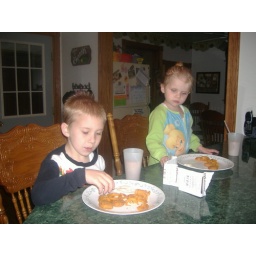
May 8, 2009 - she kept putting a wall up with the little paper around her plate..WEIRD